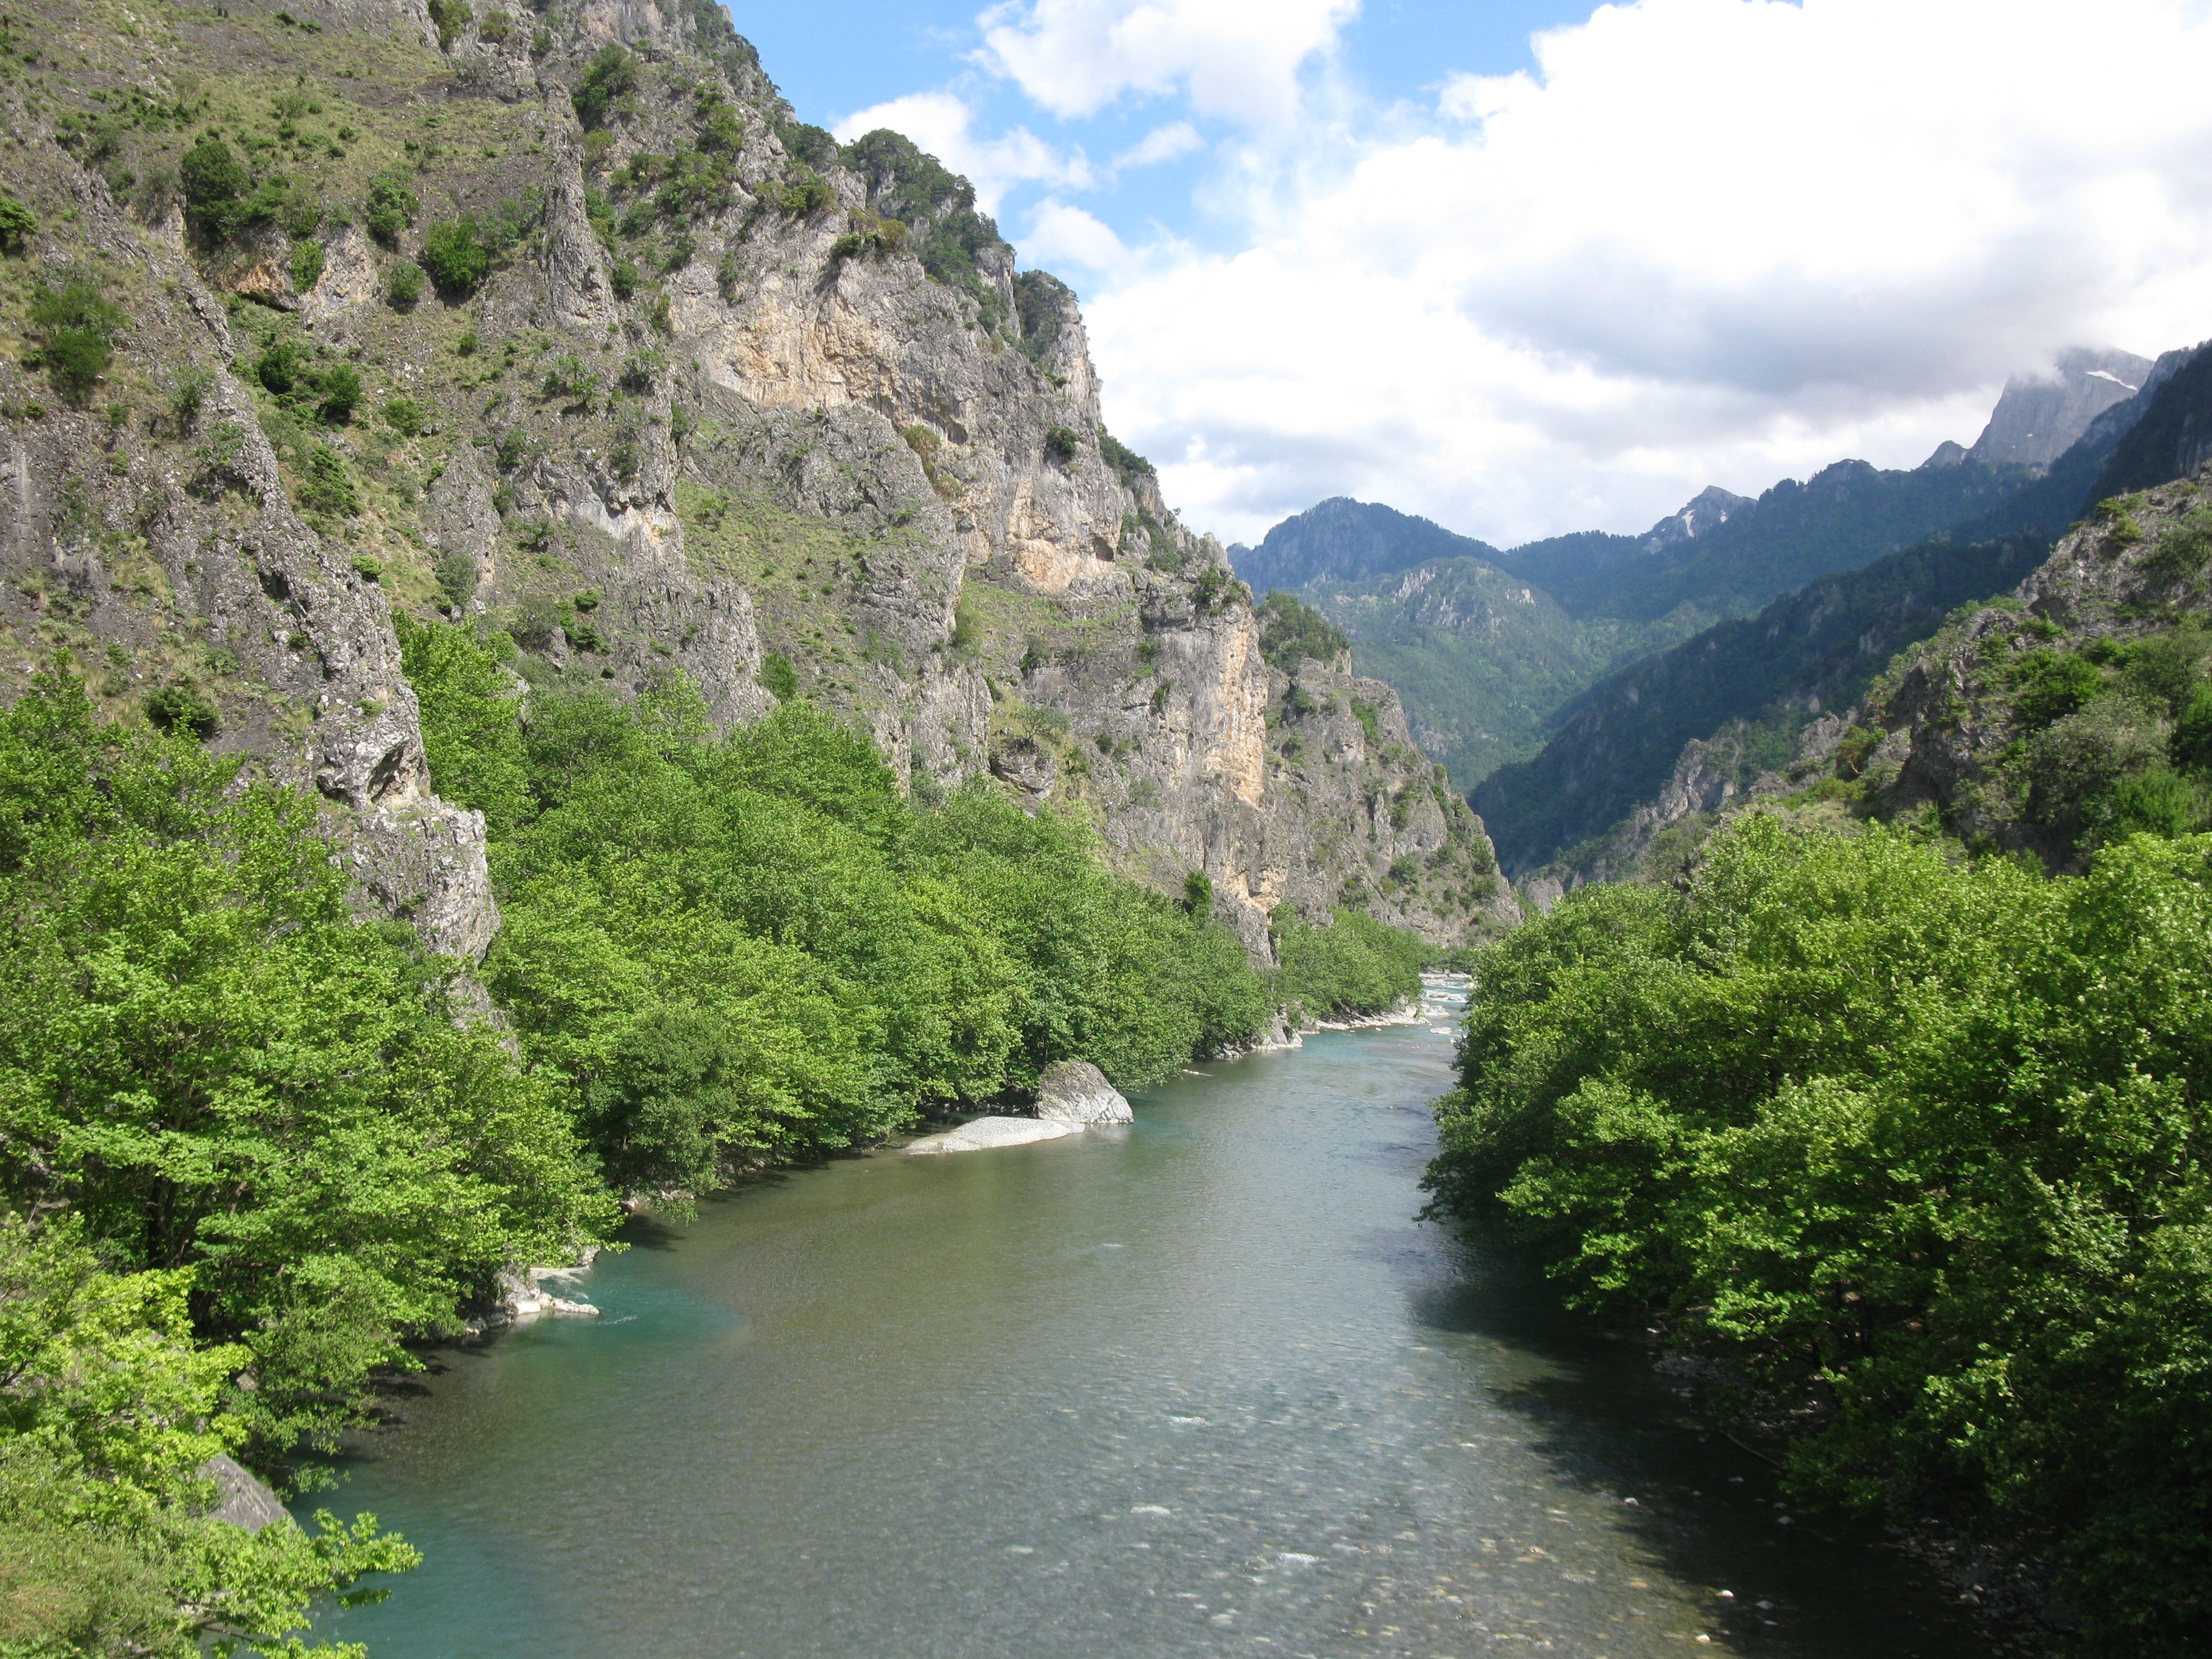
nature, mountain, lake, river, valley, mountain range, scenic, park, fjord, canyon, reservoir, tourism, ravine, wadi, landform, tarn, mountain pass, geographical feature